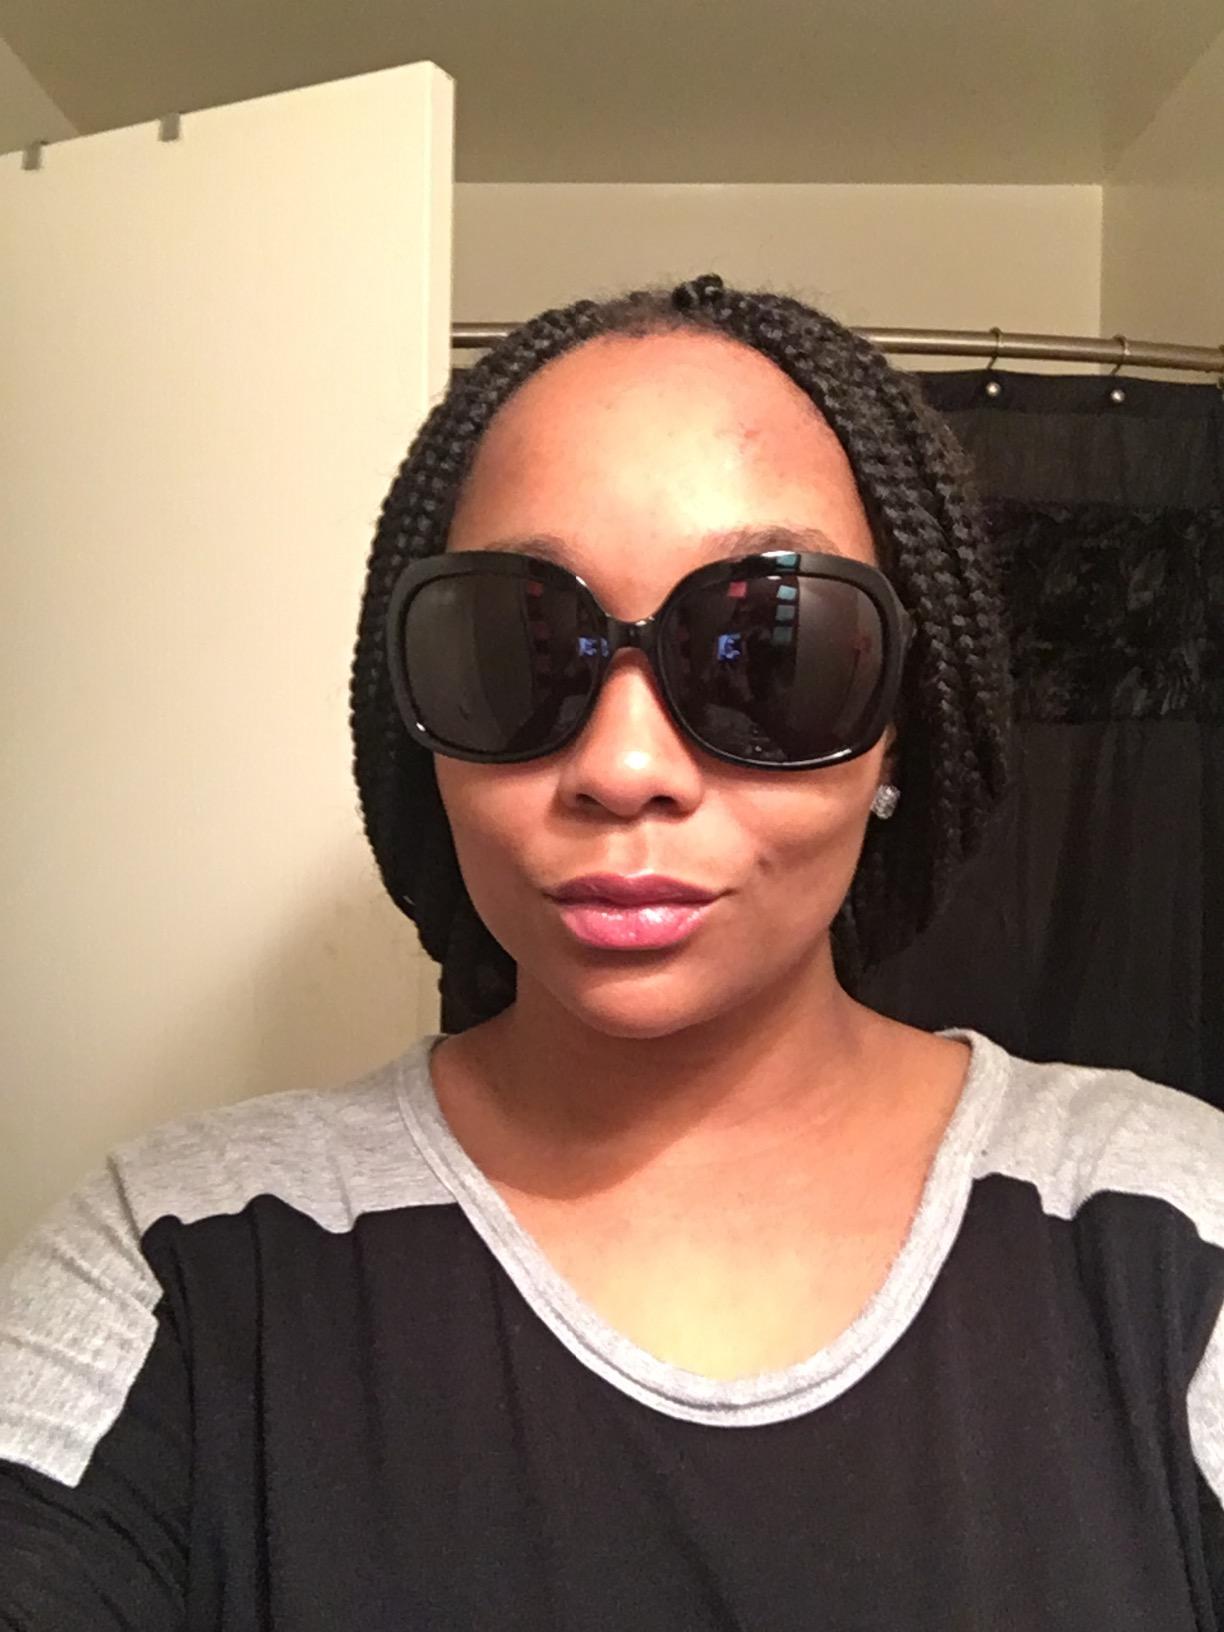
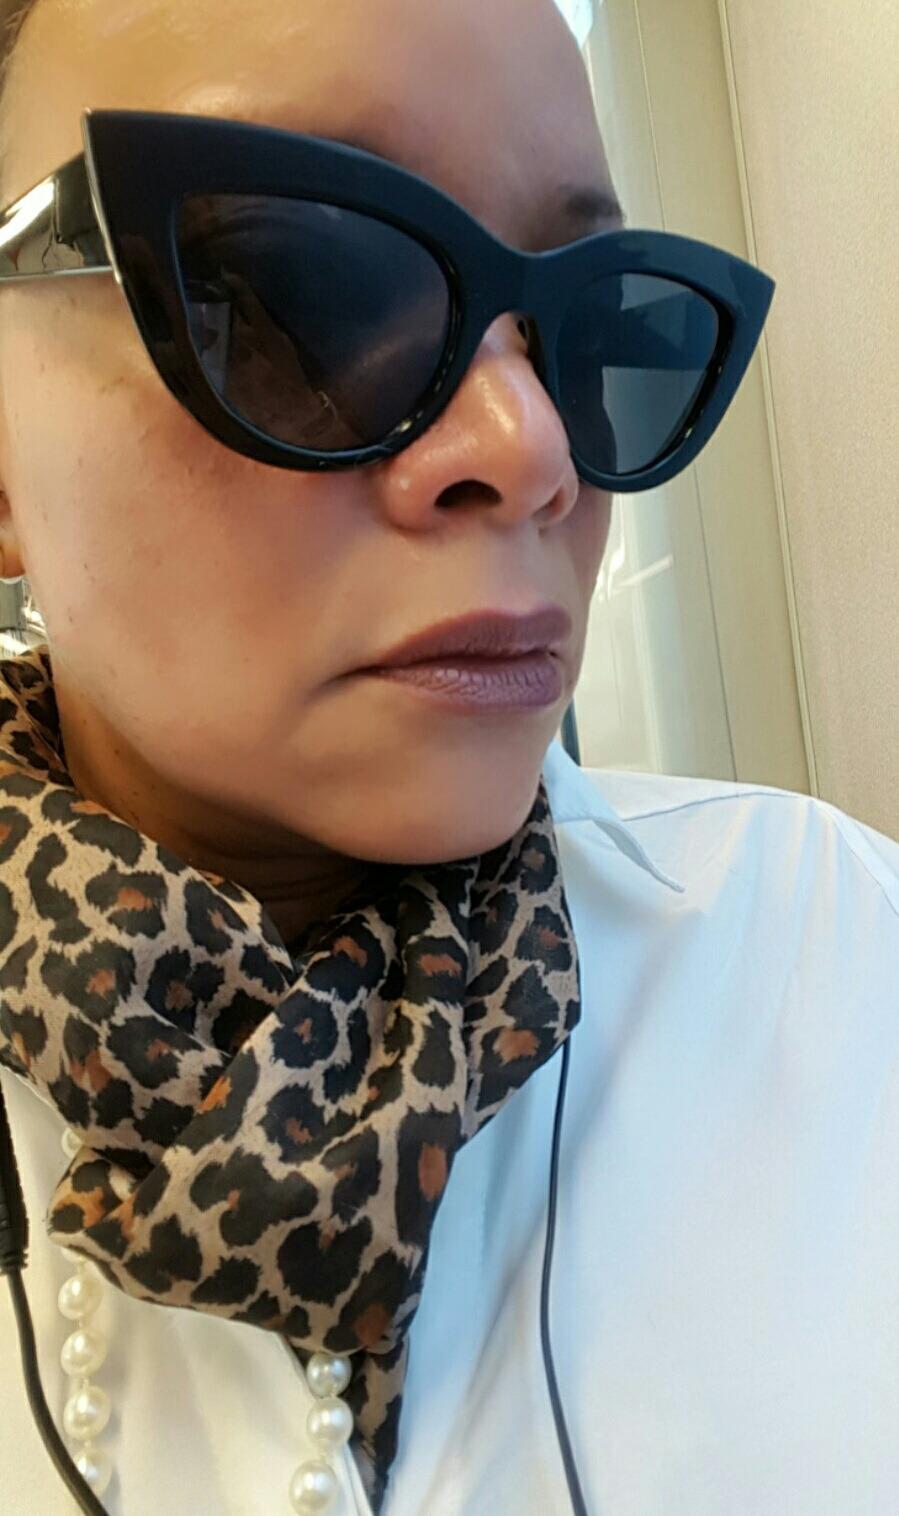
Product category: accessories_sunglasses
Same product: no